Luis Lezama Leguizamón Sagarminaga

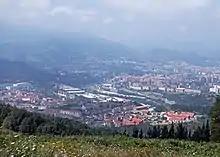
Etxebarri, the Leguizamon ancestral home (present view)

The Lezama family is among the oldest in Vascongadas, traced back to the 12th century; one branch settled in Biscay. Some of its representatives rose to high posts in Madrid; the Biscay branch, apart from having been among largest landholders in the region, specialized as merchants and were army suppliers. The great-grandfather of Luis, Juan Antonio de Lezama Jugo, was the first one to call himself Lezama Leguizamón; the surname incorporated the name of a related distinguished branch, which was about to extinguish. The grandfather of Luis, Gregorio Lezama Leguizamón Eguia (1781–1857), was the one who transformed the family into business tycoons. Though one of the largest terratenientes in Biscay, he turned major protagonist of industrial revolution in the province. Initially owner of an ironworks mill, he engaged in industrial-scale iron mining, made possible thanks to introduction of Bessemer converters and the richest vein of iron ore in Europe, located in Biscay. In the mid-19th century he obtained a number of mining concessions and in the 1850s formed an emergent new social class of industrial moguls.